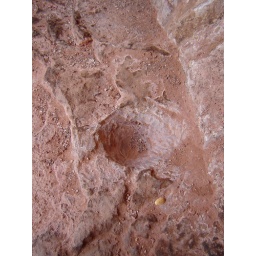
A metate (area in rock where Indians ground up meal)